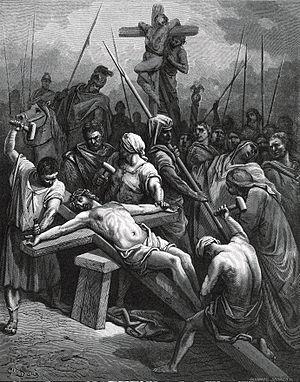
Gravure sur bois de la Crucifixion de Jésus de Nazareth 1866 de Gustave Doré.